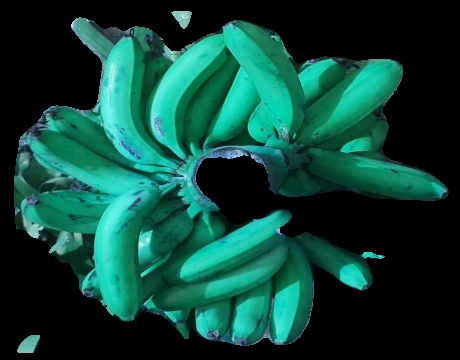
Variety: pachbale
Grade: grade3